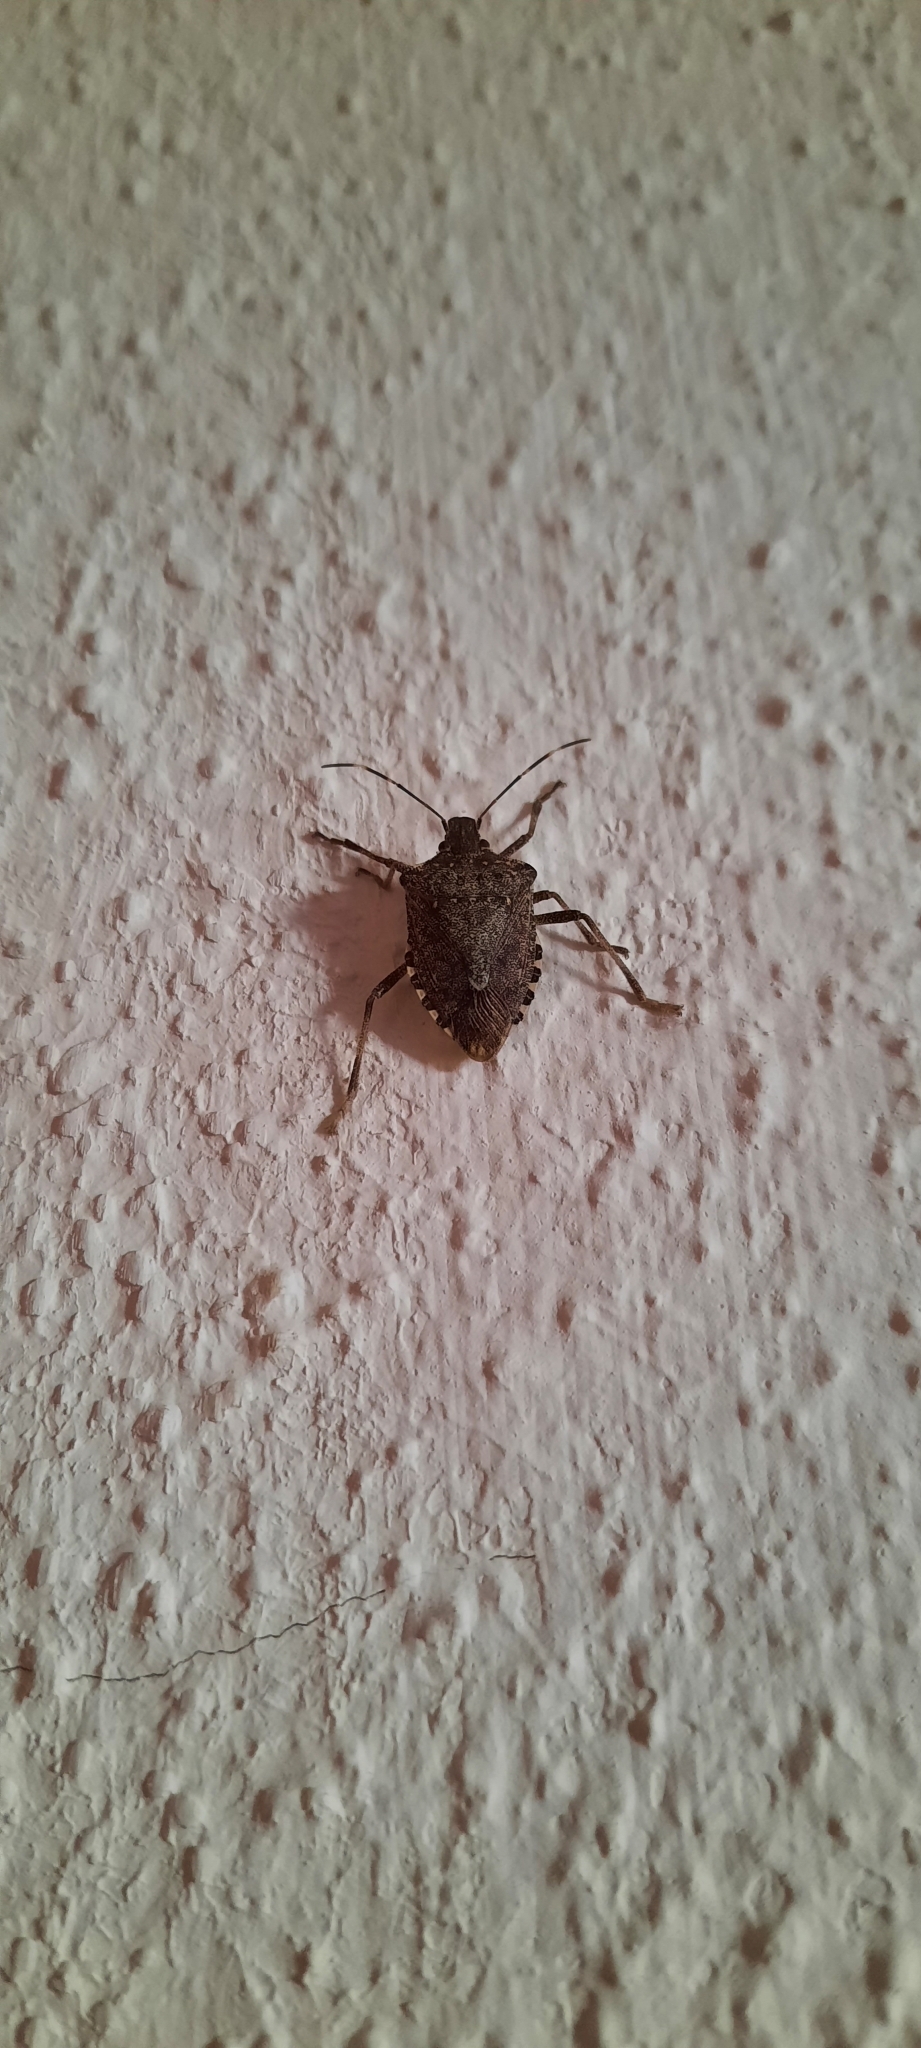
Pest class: stink_bug